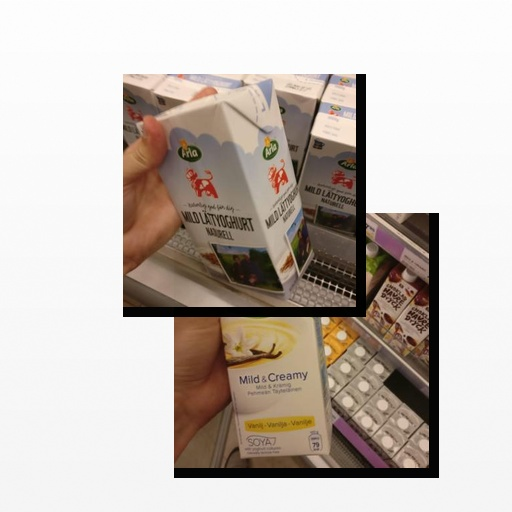
Food items: natural_low_fat_yogurt, vanilla_soyghurt